Kisangani

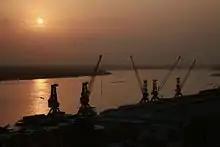
A view of the sunset over the Congo River in Kisangani.

Tshopo, and Lindi rivers and at the crossroads between eastern and western Congo. Approximately central of the African continent, it is located in north-eastern Democratic Republic of the Congo (DRC), central of Tshopo Province. The location at the northernmost tip of the Congo River, navigable for large waterborne cargo between Kinshasa and Kisangani and connected to a natural transportation waterway for much of the Congo Basin, has helped the city grow in significance as a trading city.